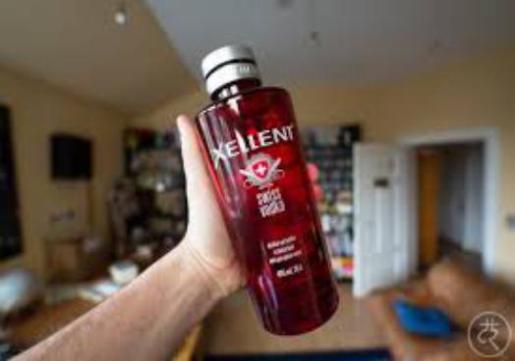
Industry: Necessities